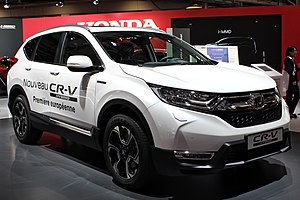
Honda CR-V / Femte generation (2016−)
Honda CR-V er en kompakt SUV fra den japanske bil- og motorcykelfabrikant Honda. Bilen kom første gang på markedet i 1996, og er i dag nået til fjerde generation.